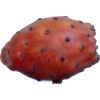
Label: cactus_fruit_red